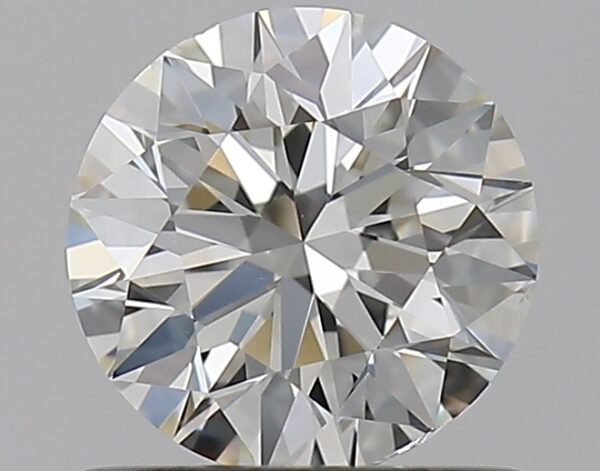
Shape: round
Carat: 0.61
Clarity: VVS1
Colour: I
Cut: EX
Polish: EX
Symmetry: EX
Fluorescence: N
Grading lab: GIA
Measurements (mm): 5.44 x 5.47 x 3.41